Sholapith

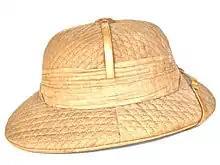
An "Aden" or "Cawnpore" style of pith helmet. They were manufactured in India until about 1938.

In West Bengal, this craft is mainly practised in the districts of Bardhaman, Murshidabad, Birbhum, Nadia, Hooghly, Malda and south 24 Parganas district. Sholapith craftsmen are known as "Malakar", meaning "garland maker", probably because they made shola garlands for idols and for the noble class.